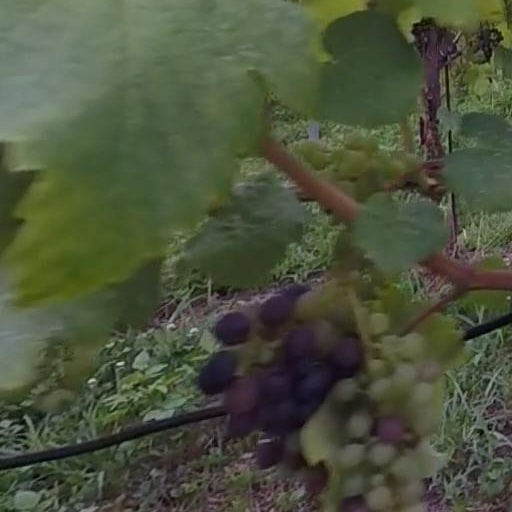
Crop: grape